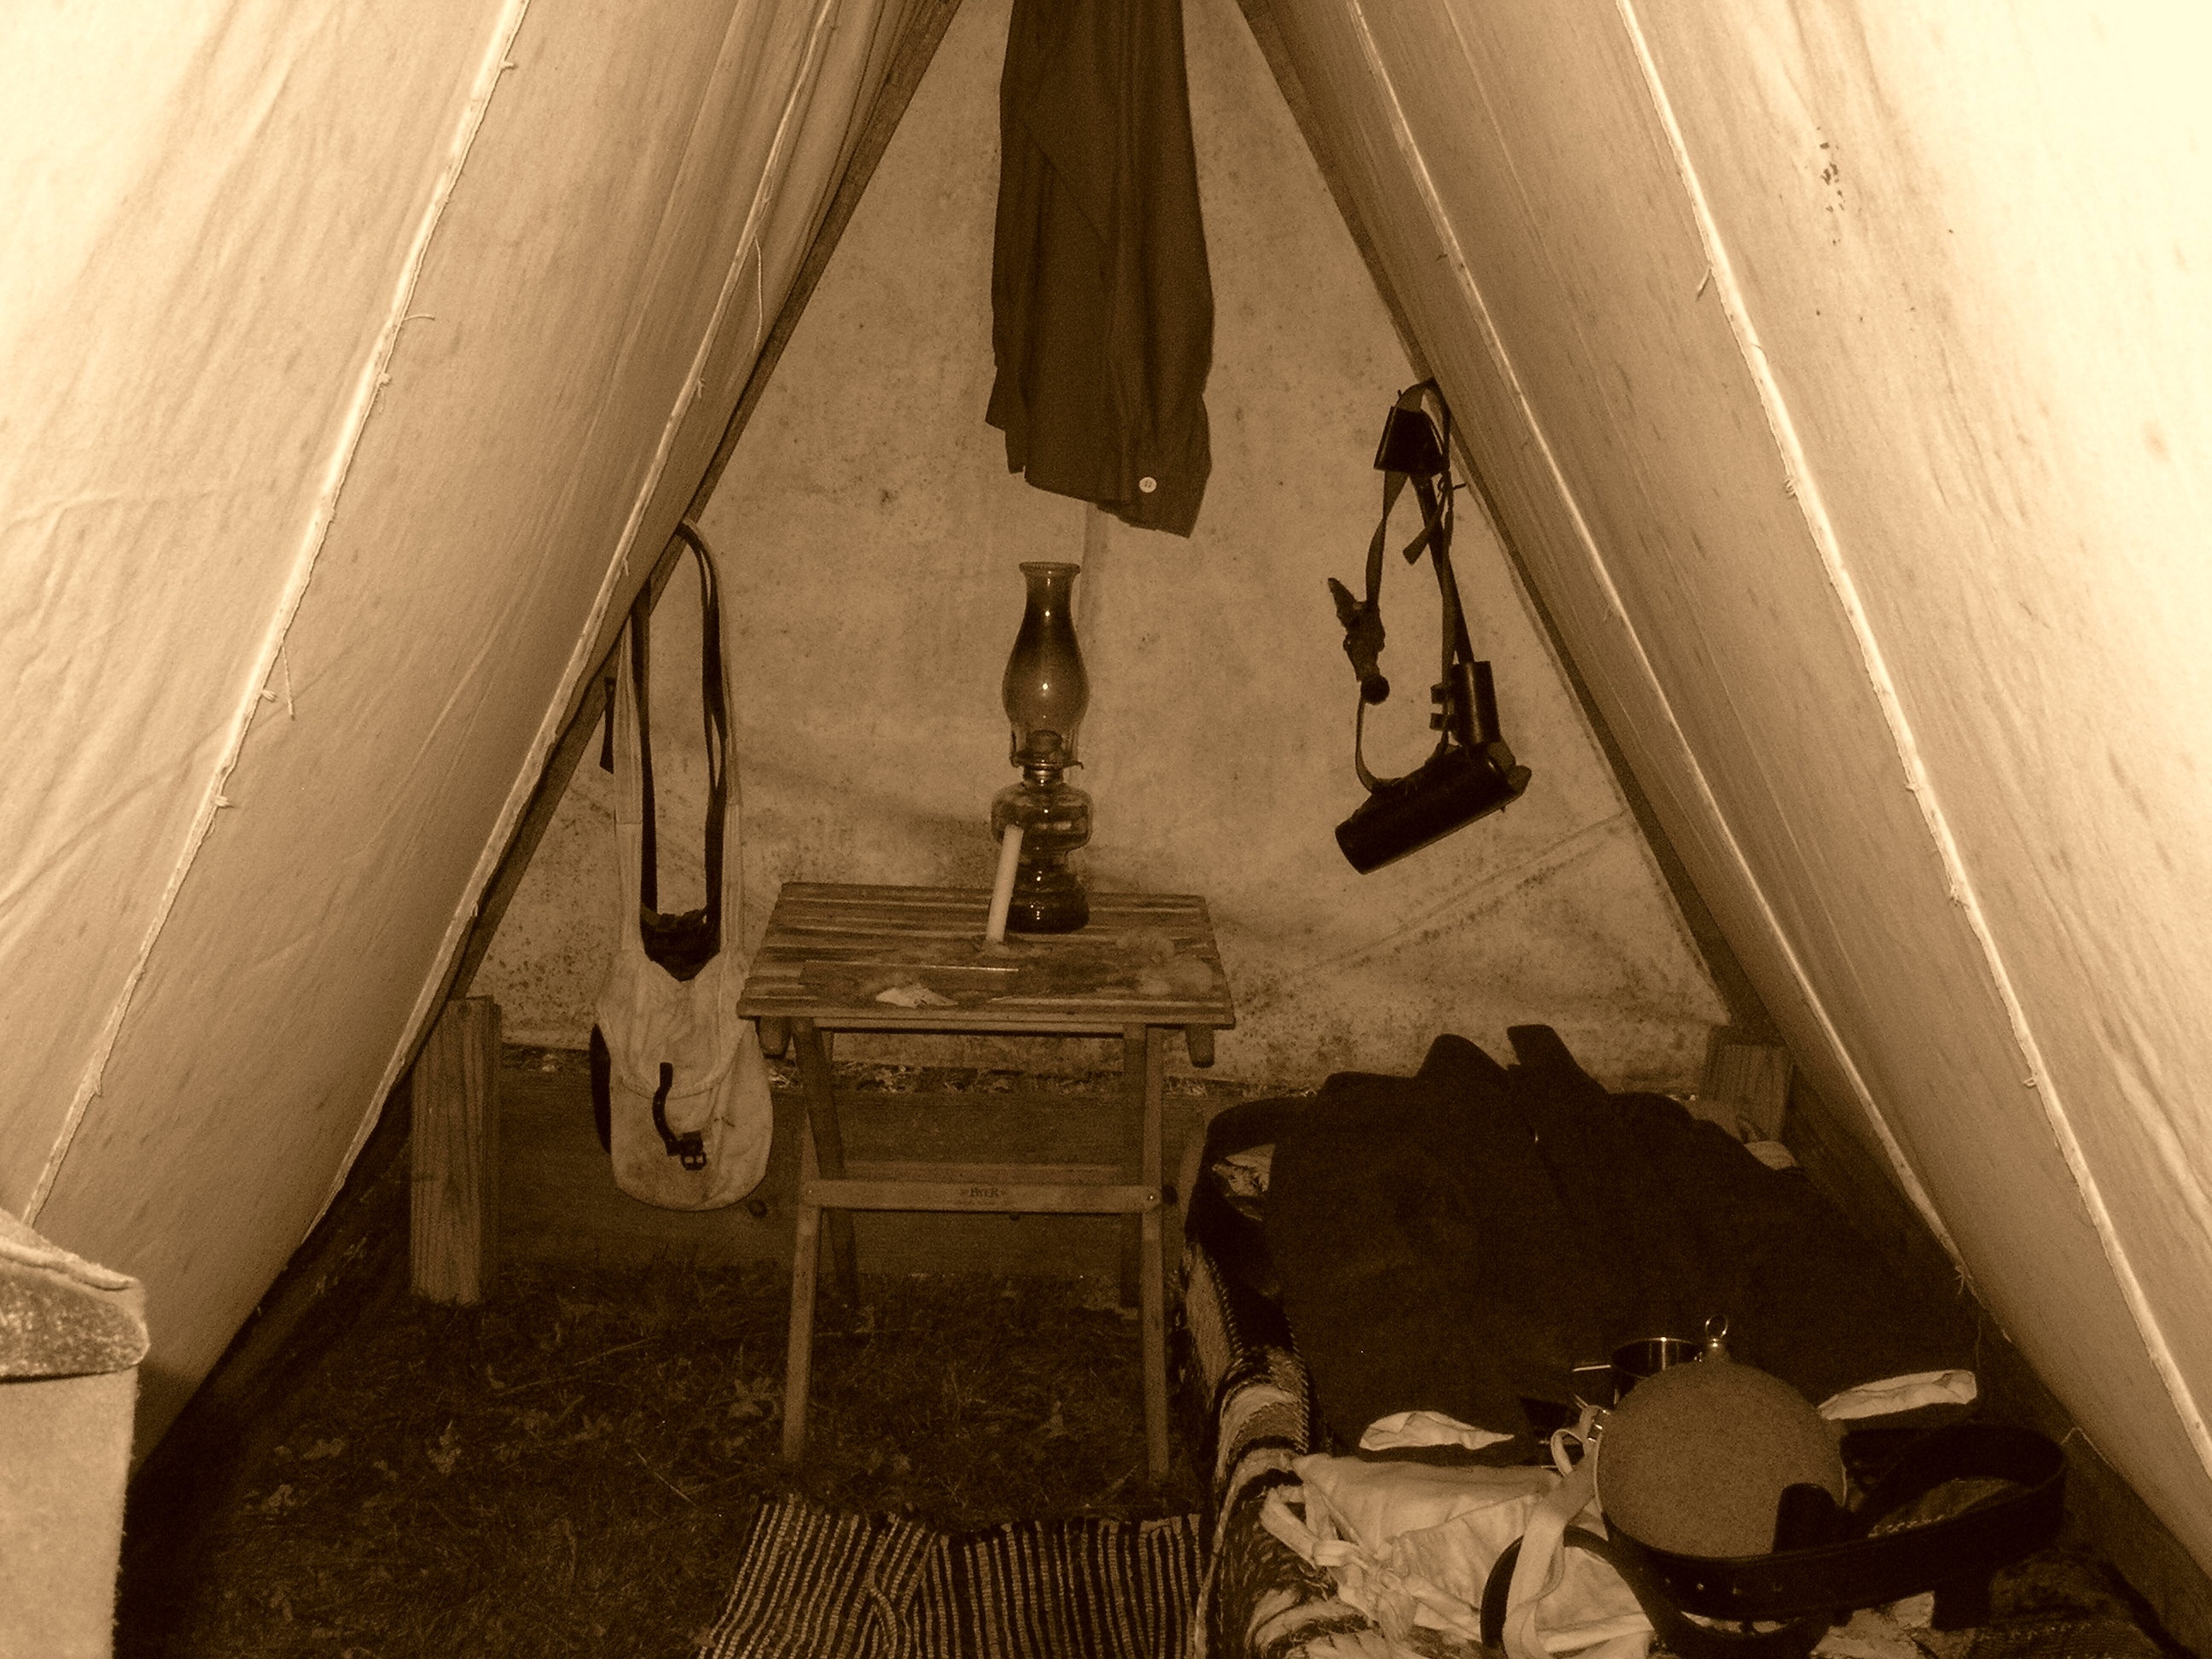
light, wood, white, house, wall, lantern, room, tent, sepia, camp, photograph, image, shape, civil war